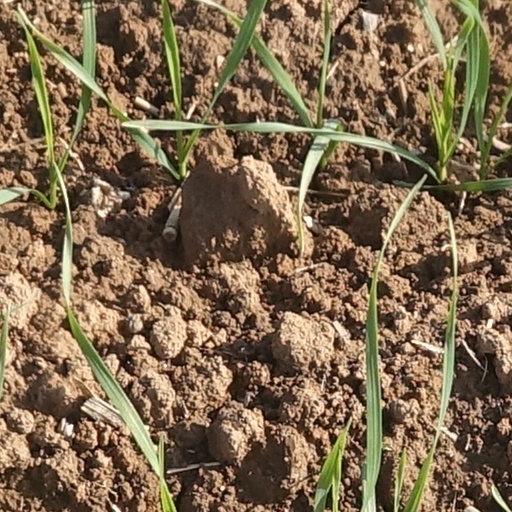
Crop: wheat